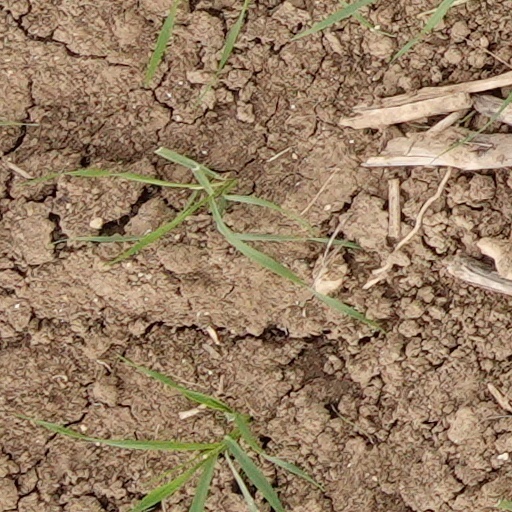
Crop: wheat